Megger Group Limited

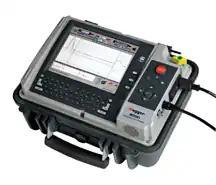
Megger's time-domain reflectometer MTDR1

In 2011 Megger's MFT1700 Multifunction Tester won the "Innovative Test & Measurement Product of the Year", at the Electrical Industry Awards. Three other products were also nominated: hand-held micro-ohmmeter MOM2 (category Innovative Power Product of the Year), professional portable appliance tester PAT400 (Innovative Test & Measurement Product of the Year), and digital earth clamps DET14C / DET24C (Innovative Commercial/Industrial Product of the Year).